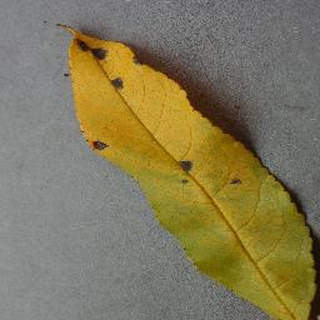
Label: peach_bacterial_spot